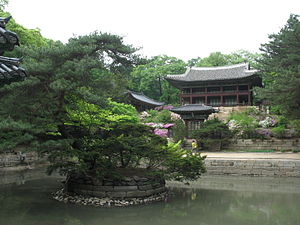
Sydkorea / Historie / Forenede dynastier
Changdeok Palace, et af de fem store paladser bygget under Joseon-dynastiet og et andet UNESCO-verdensarvssted.
Republikken Korea, også kaldet Sydkorea, er et land i Asien. Nordkorea er det eneste tilstødende land. Landet ligger på den sydlige del af den koreanske halvø mellem det Japanske Hav og det Gule Hav.